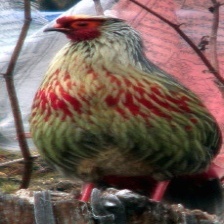
Species: BLOOD PHEASANT
Scientific name: ITHAGINIS CRUENTUS